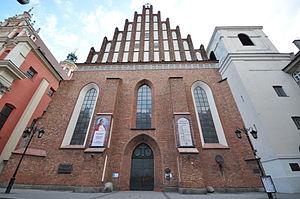
La cathédrale Saint-Jean est la cathédrale de l’archidiocèse de Varsovie. Elle fut construite au XIVᵉ siècle, plusieurs fois remaniée, et détruite par l’occupant allemand au cours de la Seconde Guerre mondiale, en 1944. Le bâtiment actuel, construit après la guerre, se veut une reconstruction proche de l’église gothique originale.